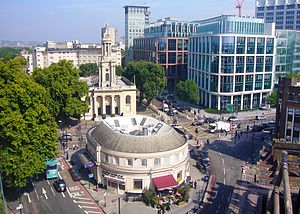
Great Portland Street Station / Galleri
Great Portland Street Station er en London Underground-station nær Regent's Park. Den er mellem Baker Street og Euston Square på Circle, Hammersmith & City og Metropolitan lines. Den er i takstzone 1.